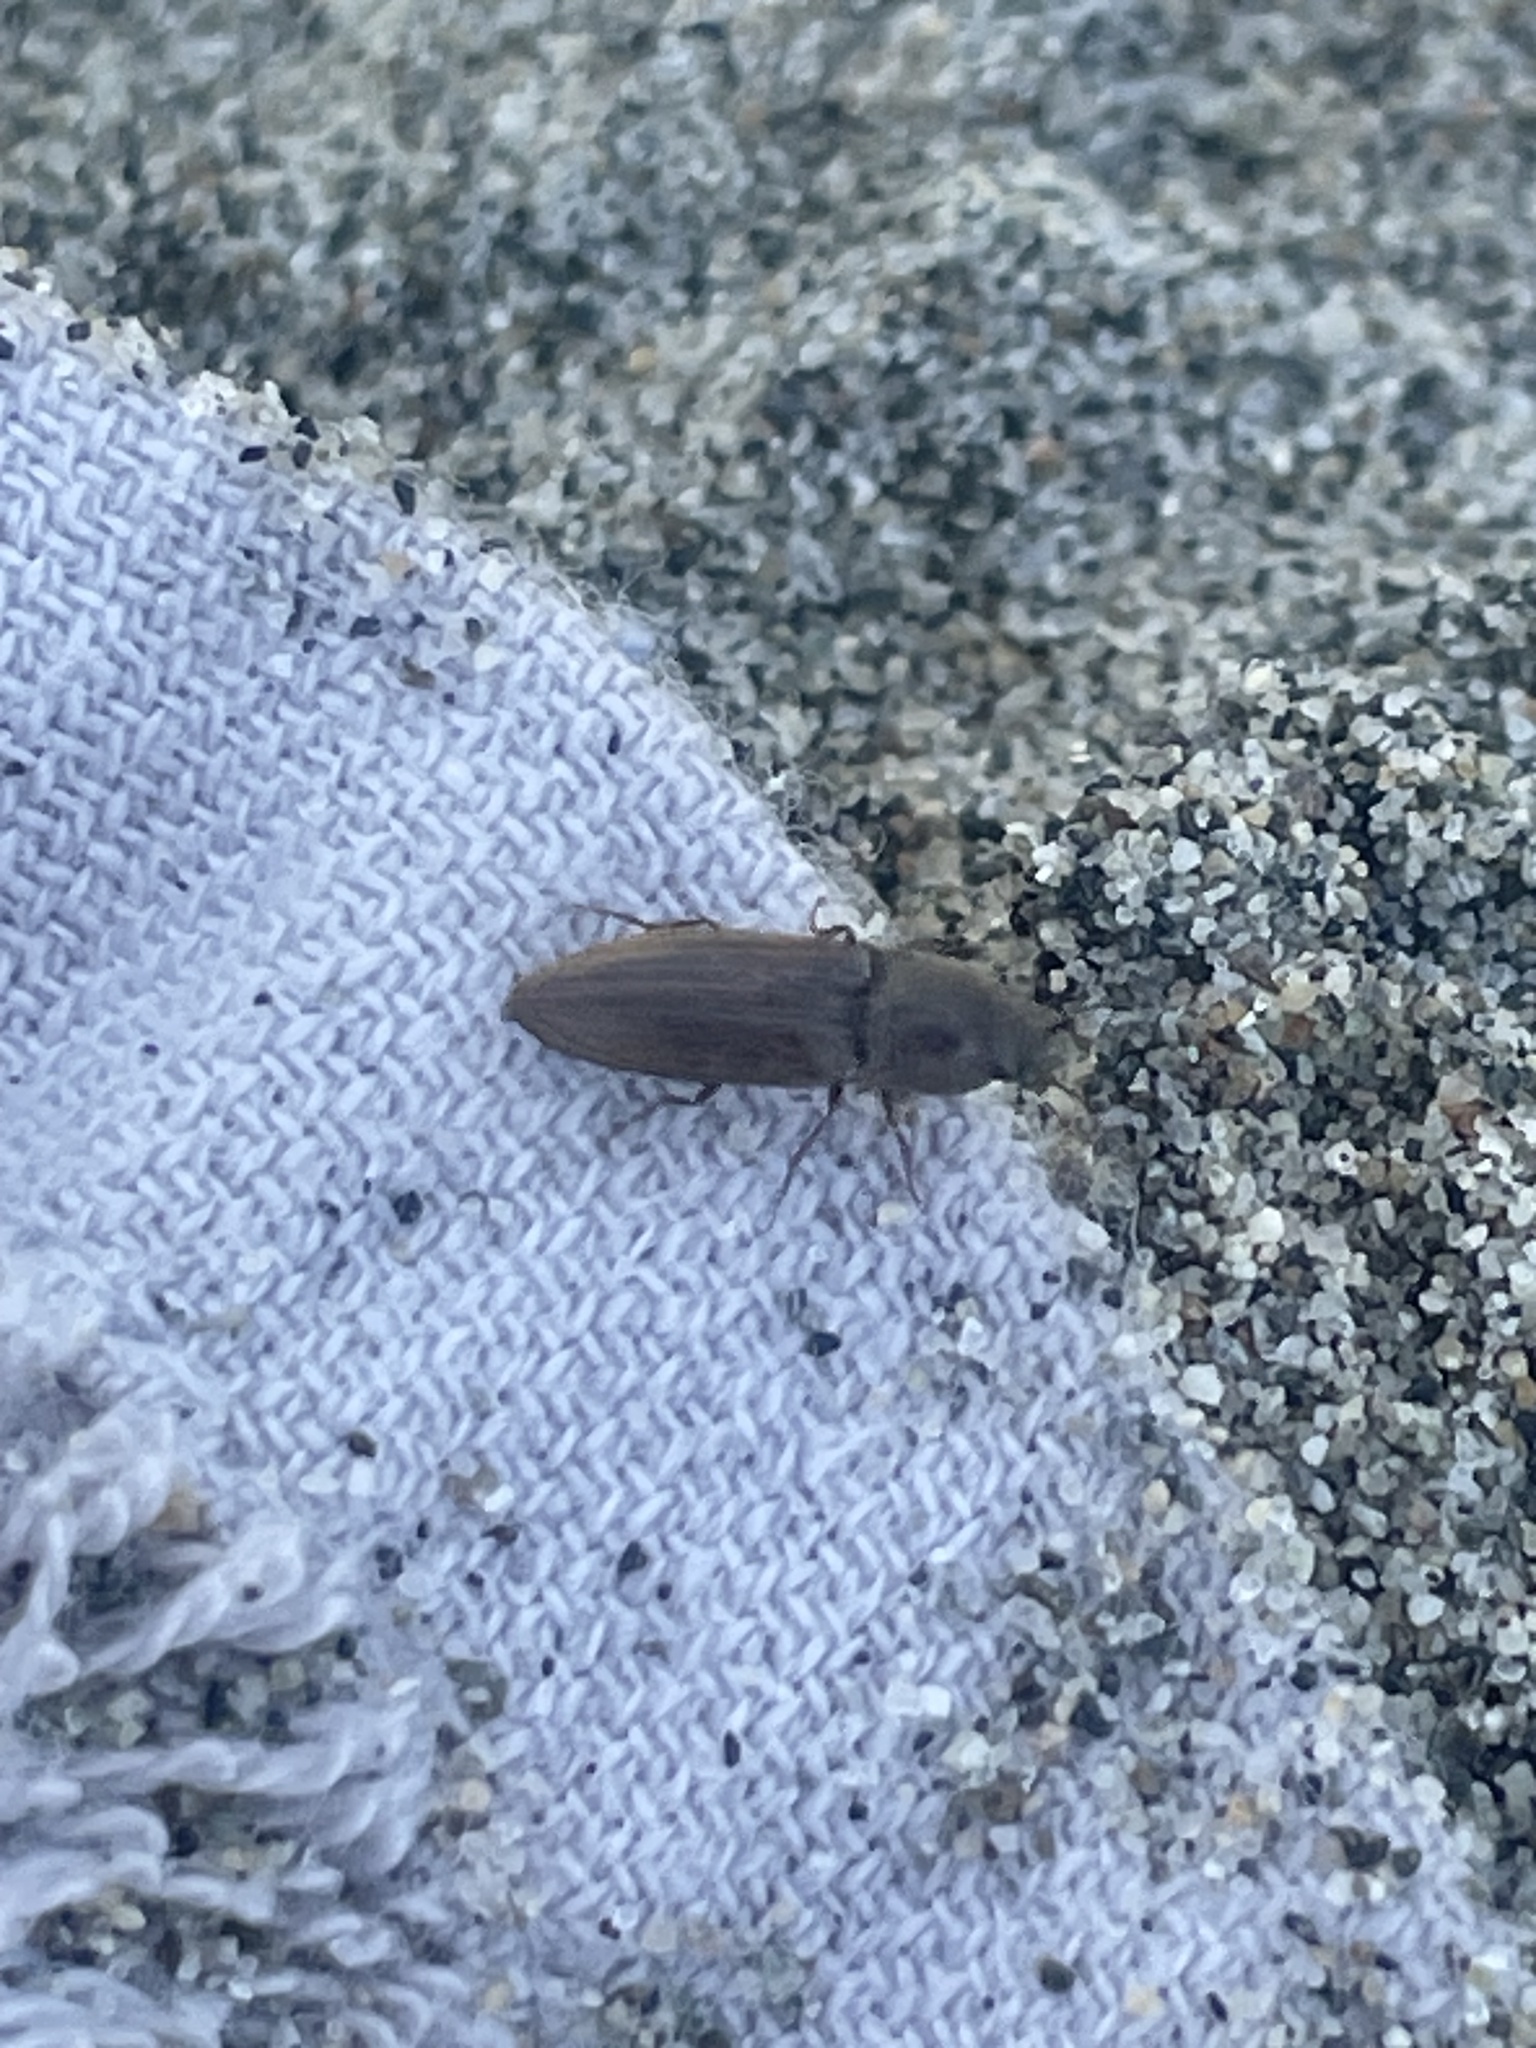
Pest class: clickbeetles_wireworms